List of Australia national cricket captains

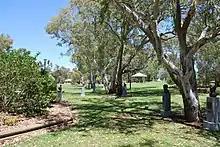
The Cricket Captains' Walk in Cootamundra, New South Wales, is a series of busts representing the captains of the Australian Test cricket team.

This is a list of the people who have been the official Australian captains in Tests, ODIs and Twenty20 Internationals cricket teams.